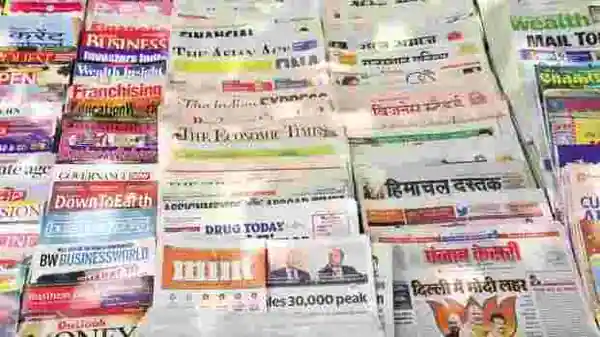
Label: paper